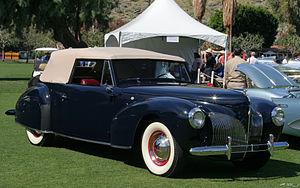
La Lincoln Continental est une automobile de la division Lincoln de Ford. Il y en a eu 10 générations différentes, du tout-début des années 1940 aux années 2020. Ses trois premières génération ont représenté l'optimum du luxe chez Ford, jusqu'au début des années 1980, où elle a été remplacée dans ce rôle par la Lincoln Town Car. La Continental est alors devenue une simple berline, adoptant même la plate-forme de la Ford Taurus en 1988. Sa production a cessé en 2002, date à laquelle elle a été remplacée par la Lincoln LS.